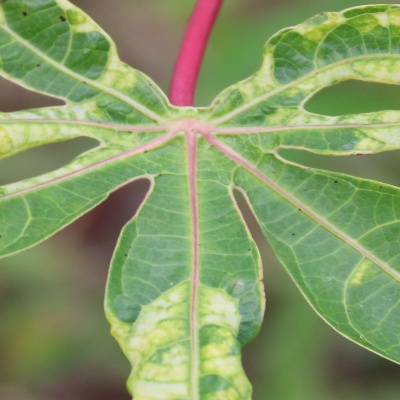
Crop: Cassava
Condition: mosaic